Massacre at Huế

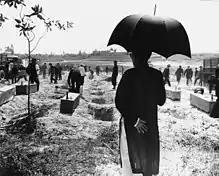
Burial of 300 unidentified victims

The communists' actions were based on a series of orders issued by the High Command and the PRG. In a 3500-page document issued on 26 January 1968, by the Trị-Thiên-Huế Political Directorate, the political cadres were given specific instructions: "Operating in close support of the regular military and guerrilla elements, the political cadre were to: destroy and disorganize the Republic of Viet Nam's (RVN's) administrative machinery 'from province and district levels to the city wards, streets, and wharves;' motivate the people of Huế to take up arms, pursue the enemy, seize power, and establish a revolutionary government; motivate (recruit) local citizens for military and 'security' forces... transportation and supply activities, and to serve wounded soldiers...;" "pursue to the end (and) punish spies, reactionaries, and 'tyrants' and 'maintain order and security in the city.'"